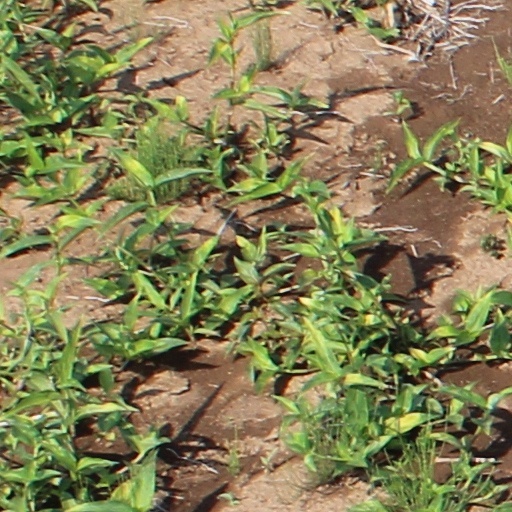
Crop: wheat